Menace Beach

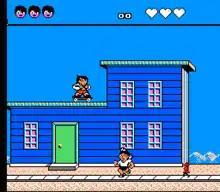
"Sunday Funday" features gameplay identical to "Menace Beach".

The hero carries a Bible in "Sunday Funday", but not in "Menace Beach". The hero's girlfriend from "Menace Beach" is replaced by a fully clothed Sunday school teacher.